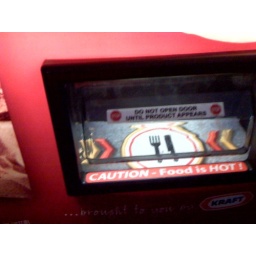
ew ew ew pizza vending machine in a university hall. what strange visual design.